Wolfgang Amadeus Mozart

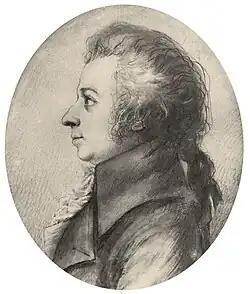
Drawing of Mozart in silverpoint, made by Dora Stock during Mozart's visit to Dresden, April 1789

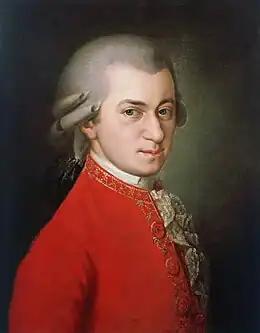
Posthumous painting by Barbara Krafft in 1819

In August 1777 Mozart resigned his position at Salzburg and on 23 September ventured out once more in search of employment, with visits to Augsburg, Mannheim, Paris, and Munich.